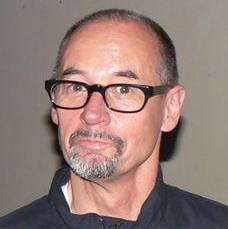
Age: 57